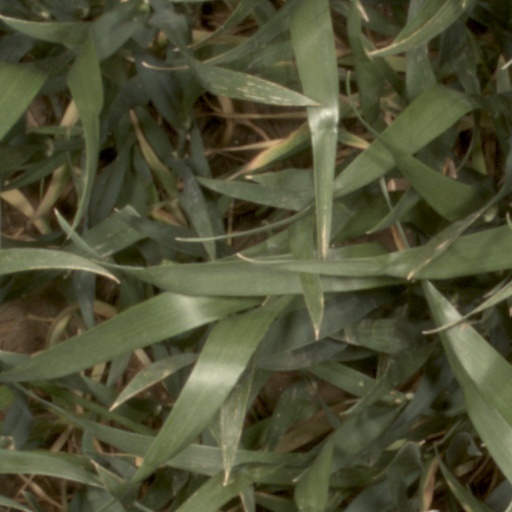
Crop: wheat